Lake Cahuilla

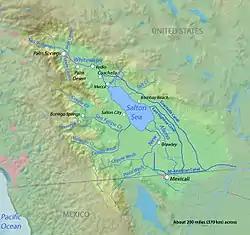
Present day drainage system of the Salton Sea

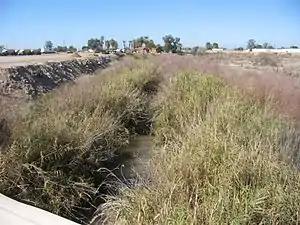
The present-day Alamo River

Lake Cahuilla was formed by water from the Colorado River; groundwater and other inflows were negligible. Likewise, the precipitation (presently about ) did not contribute much to the lake budget. The amount of water needed to sustain Lake Cahuilla at a level of above sea level is possibly about half of the discharge of the Colorado River, and during times where the lake was filling nearly no water from the river would have reached the Gulf of California.